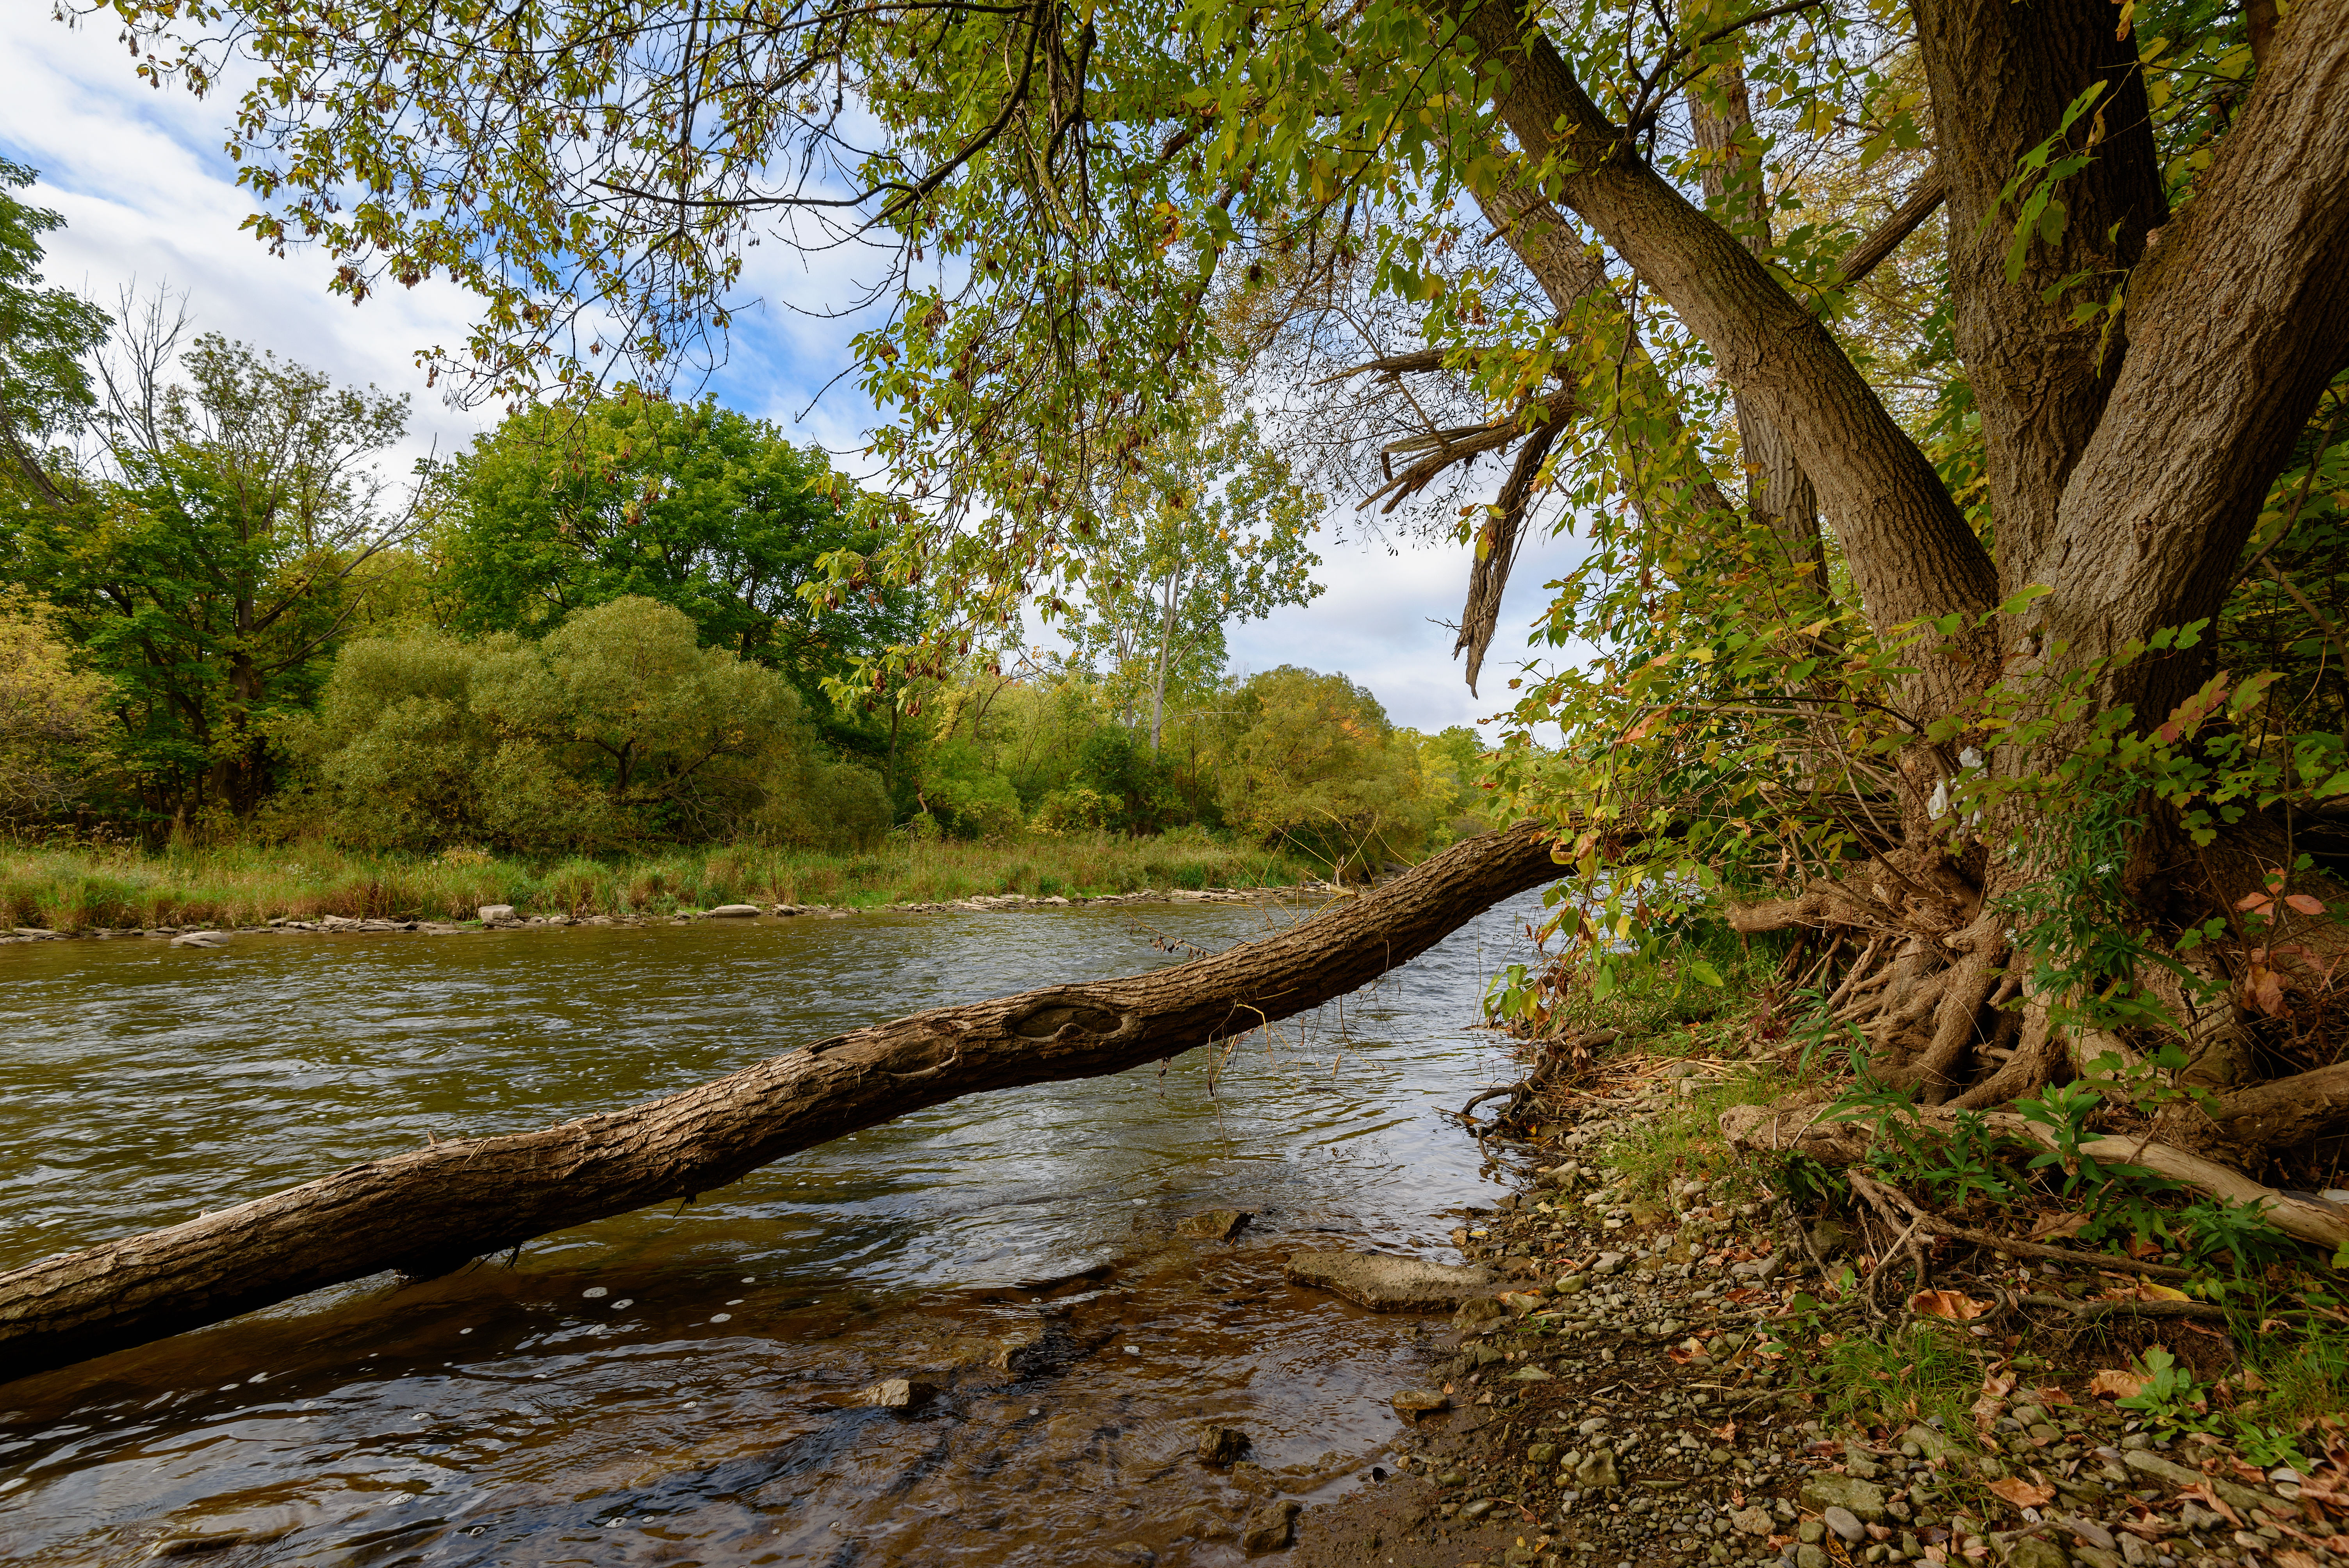
tree, water, nature, forest, creek, wilderness, leaf, river, stream, autumn, rapid, nikon, waterway, body of water, cool image, publicdomain, canada, wetland, d750, mississauga, ontario, ca, woodland, habitat, i, ecosystem, rural area, landform, natural environment, geographical feature, woody plant